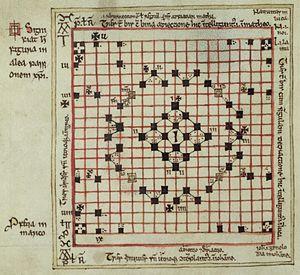
Æthelstan ou Athelstan est roi des Anglo-Saxons, puis des Anglais, de 924 à sa mort. Il est considéré comme le premier roi d'Angleterre et l'un des plus grands monarques de la période anglo-saxonne de l'histoire du pays.